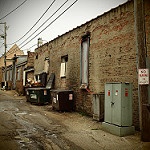
Label: buildings